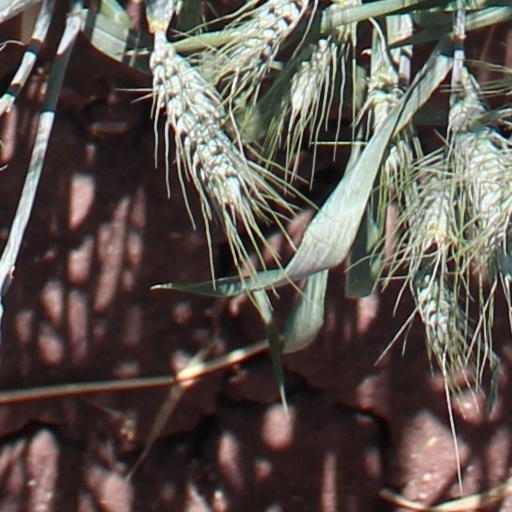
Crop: wheat